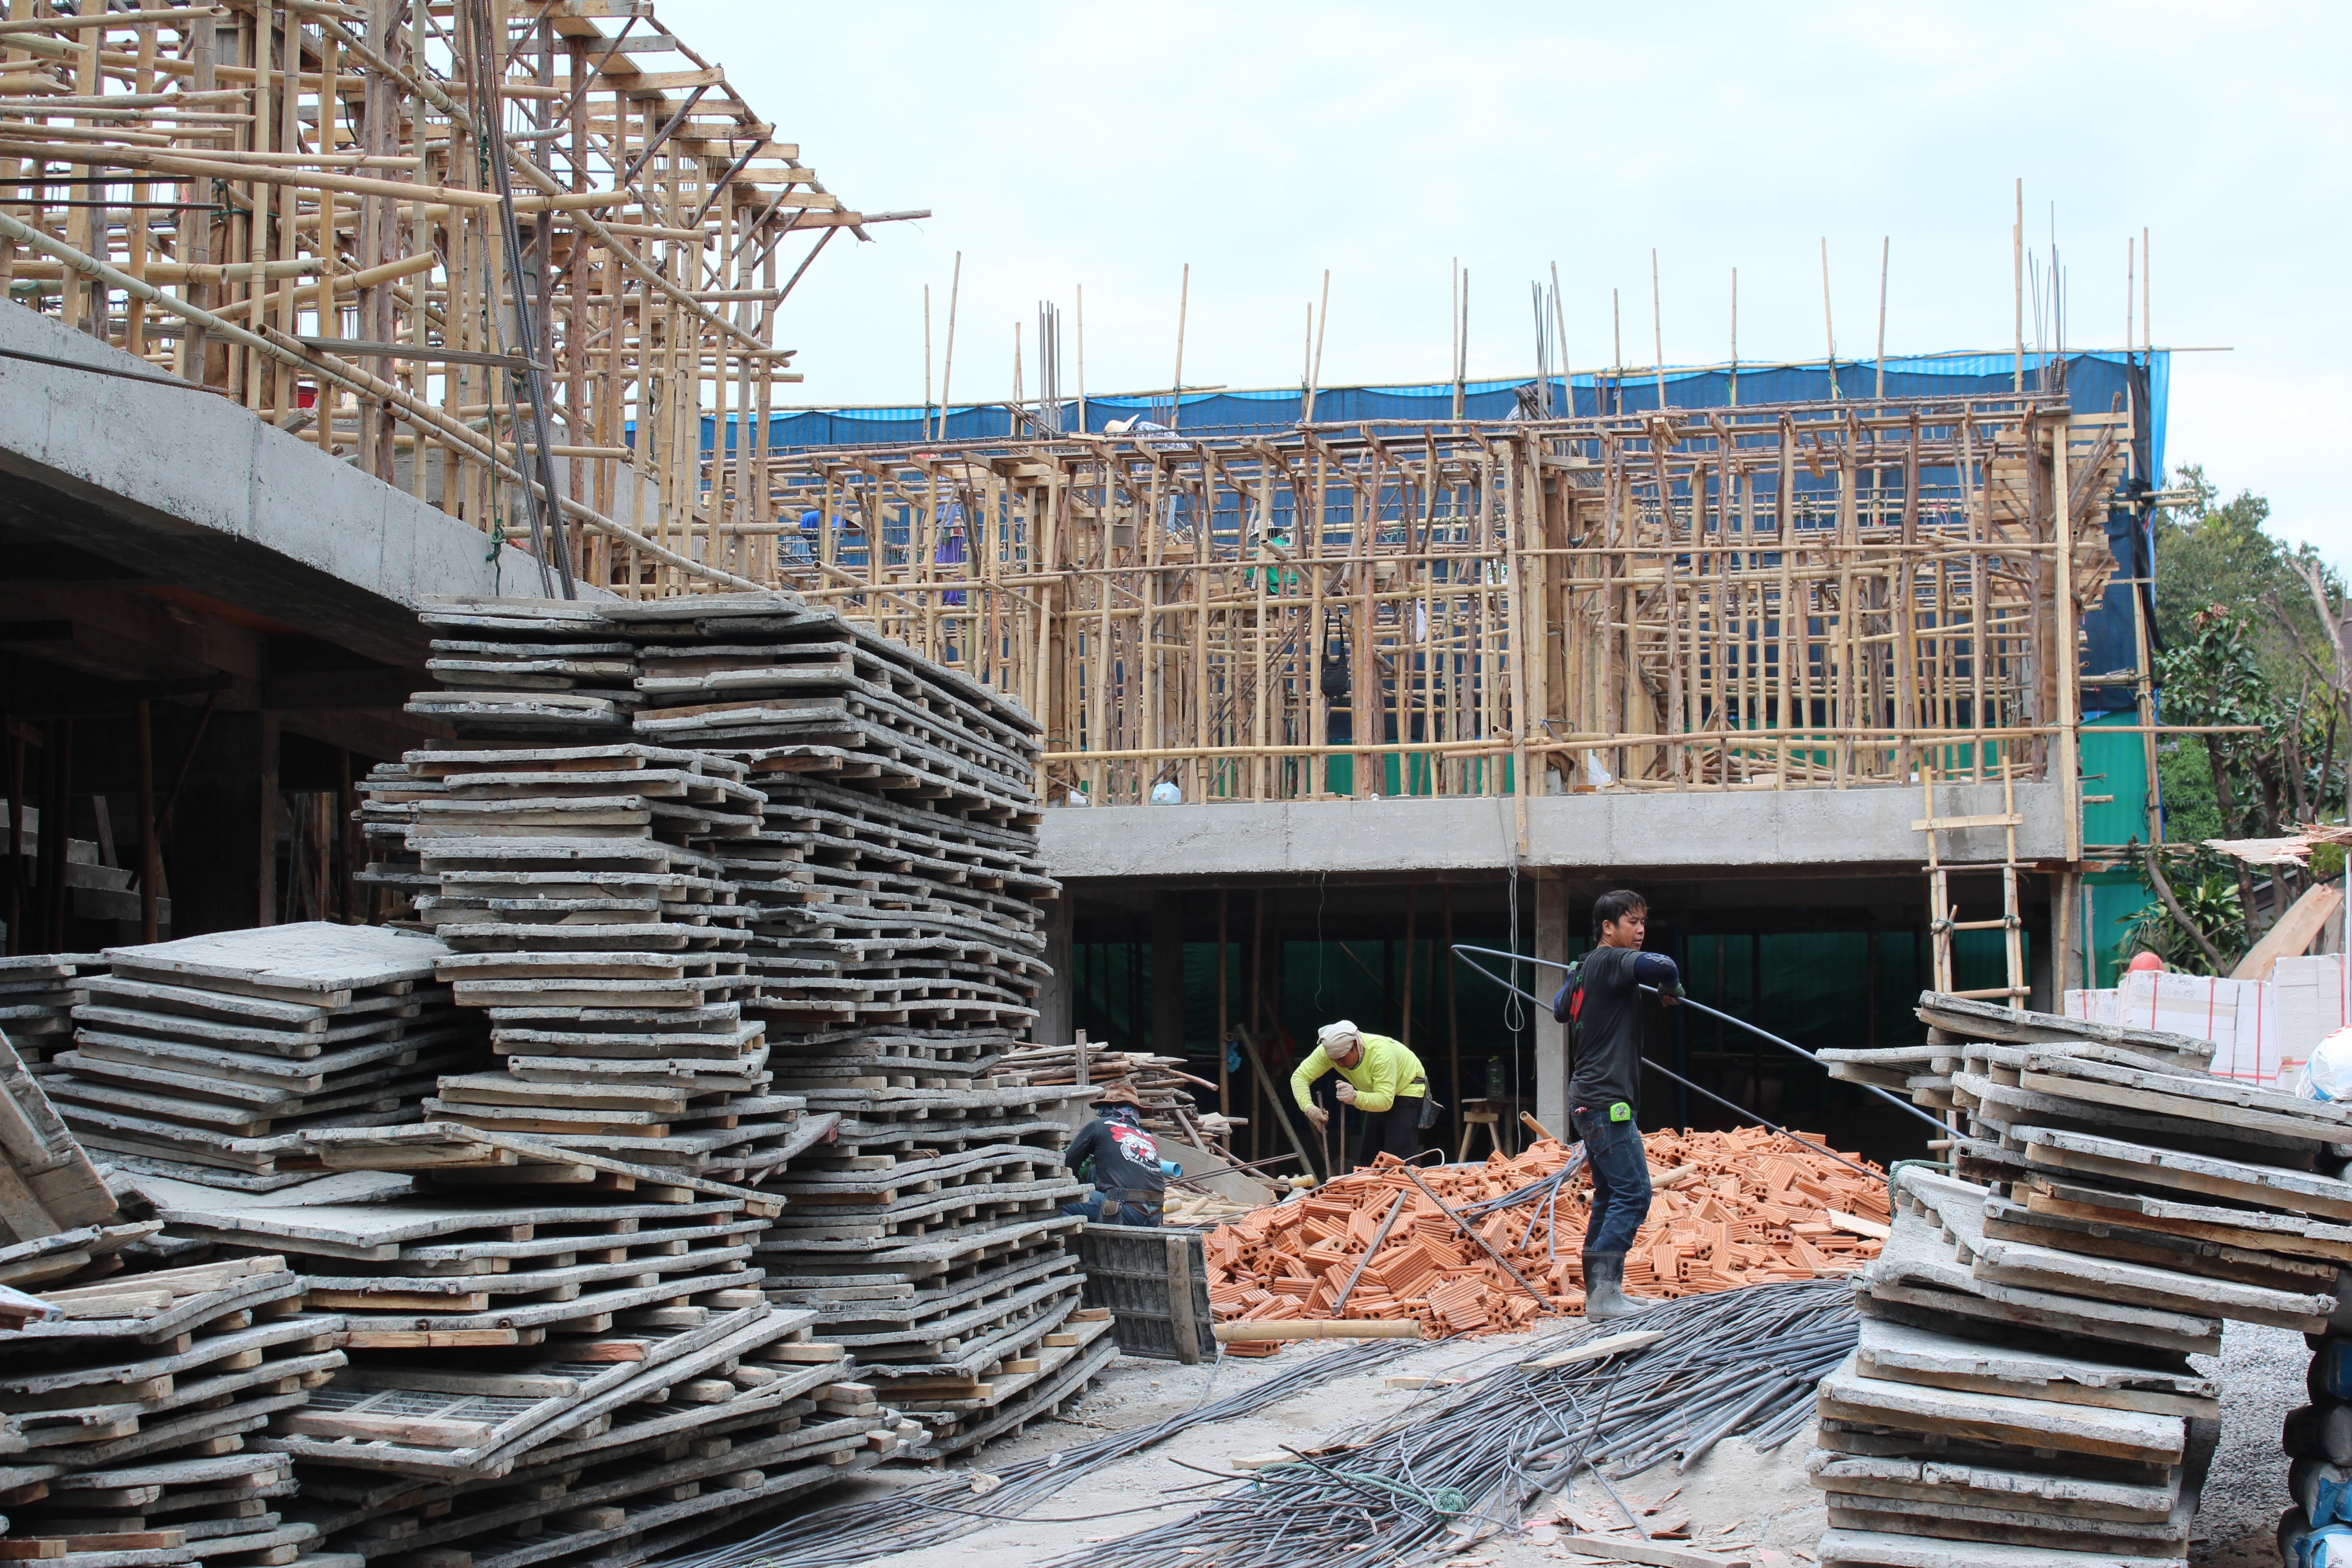
wood, roof, wall, walkway, construction, scaffolding, site, support, scaffold, construction work, scaffold construction, urban area